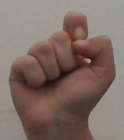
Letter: fa